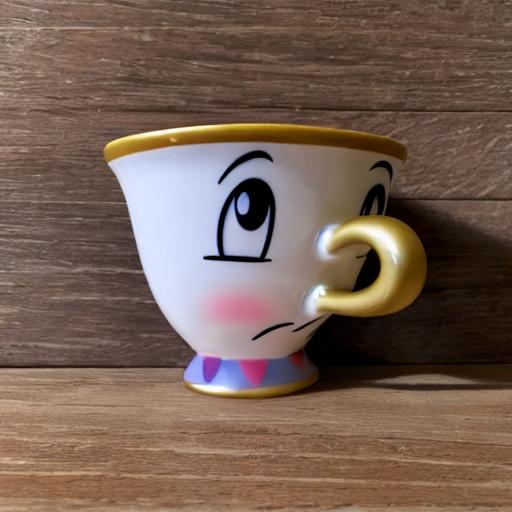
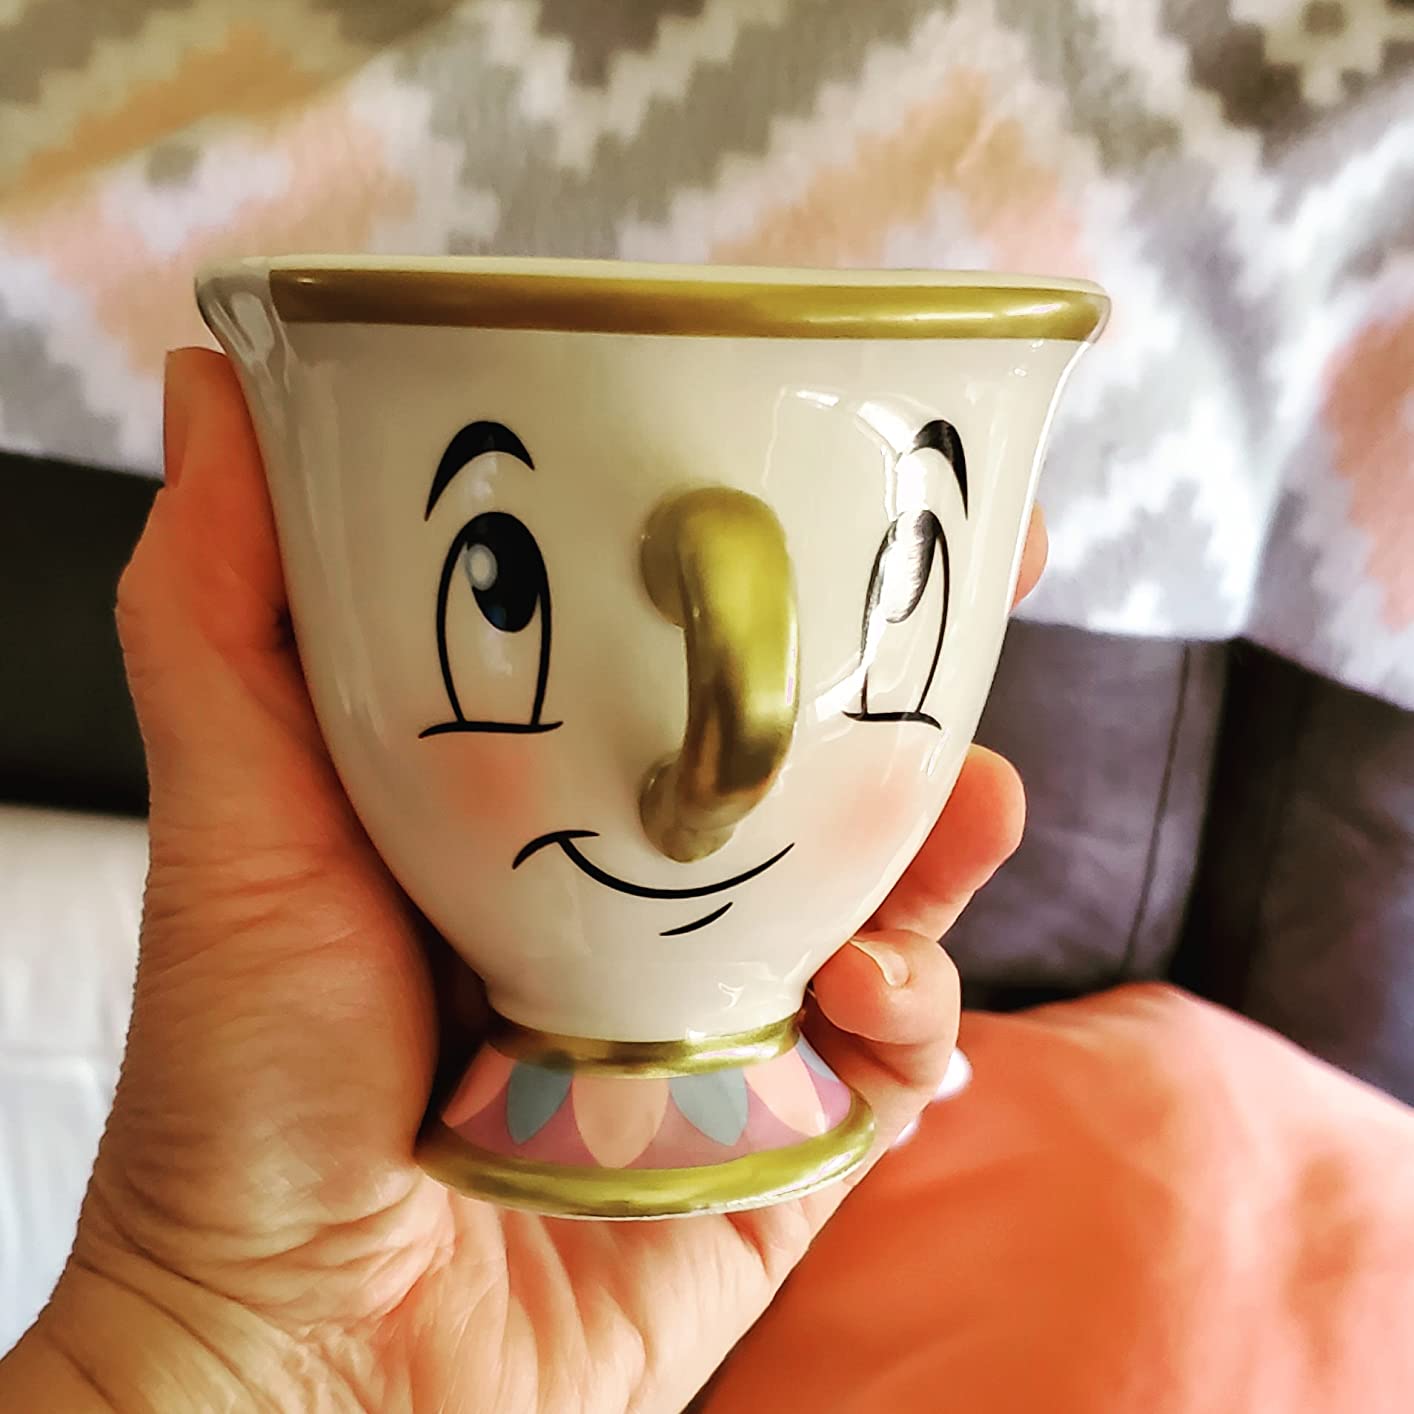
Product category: items_mug
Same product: no